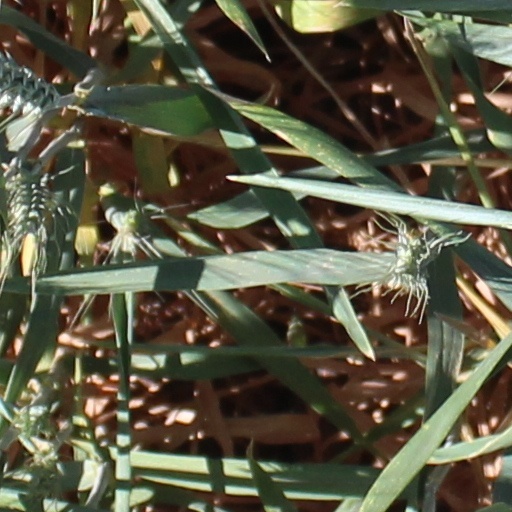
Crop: wheat